Sir John Eardley-Wilmot, 1st Baronet

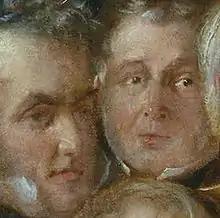
Dr. Stephen Lushington and Eardley-Wilmot at the 1840 meeting on anti-slavery (Detail from a larger painting).

Eardley-Wilmot was appointed lieutenant-governor of Van Diemen's Land, and arrived at Hobart on 17 August 1843. He probably owed his position to the interest he had taken in the subject of crime; his plea that prisoners under the age of 21 should be segregated and a special endeavour made to reform them suggests that he was in advance of his period.